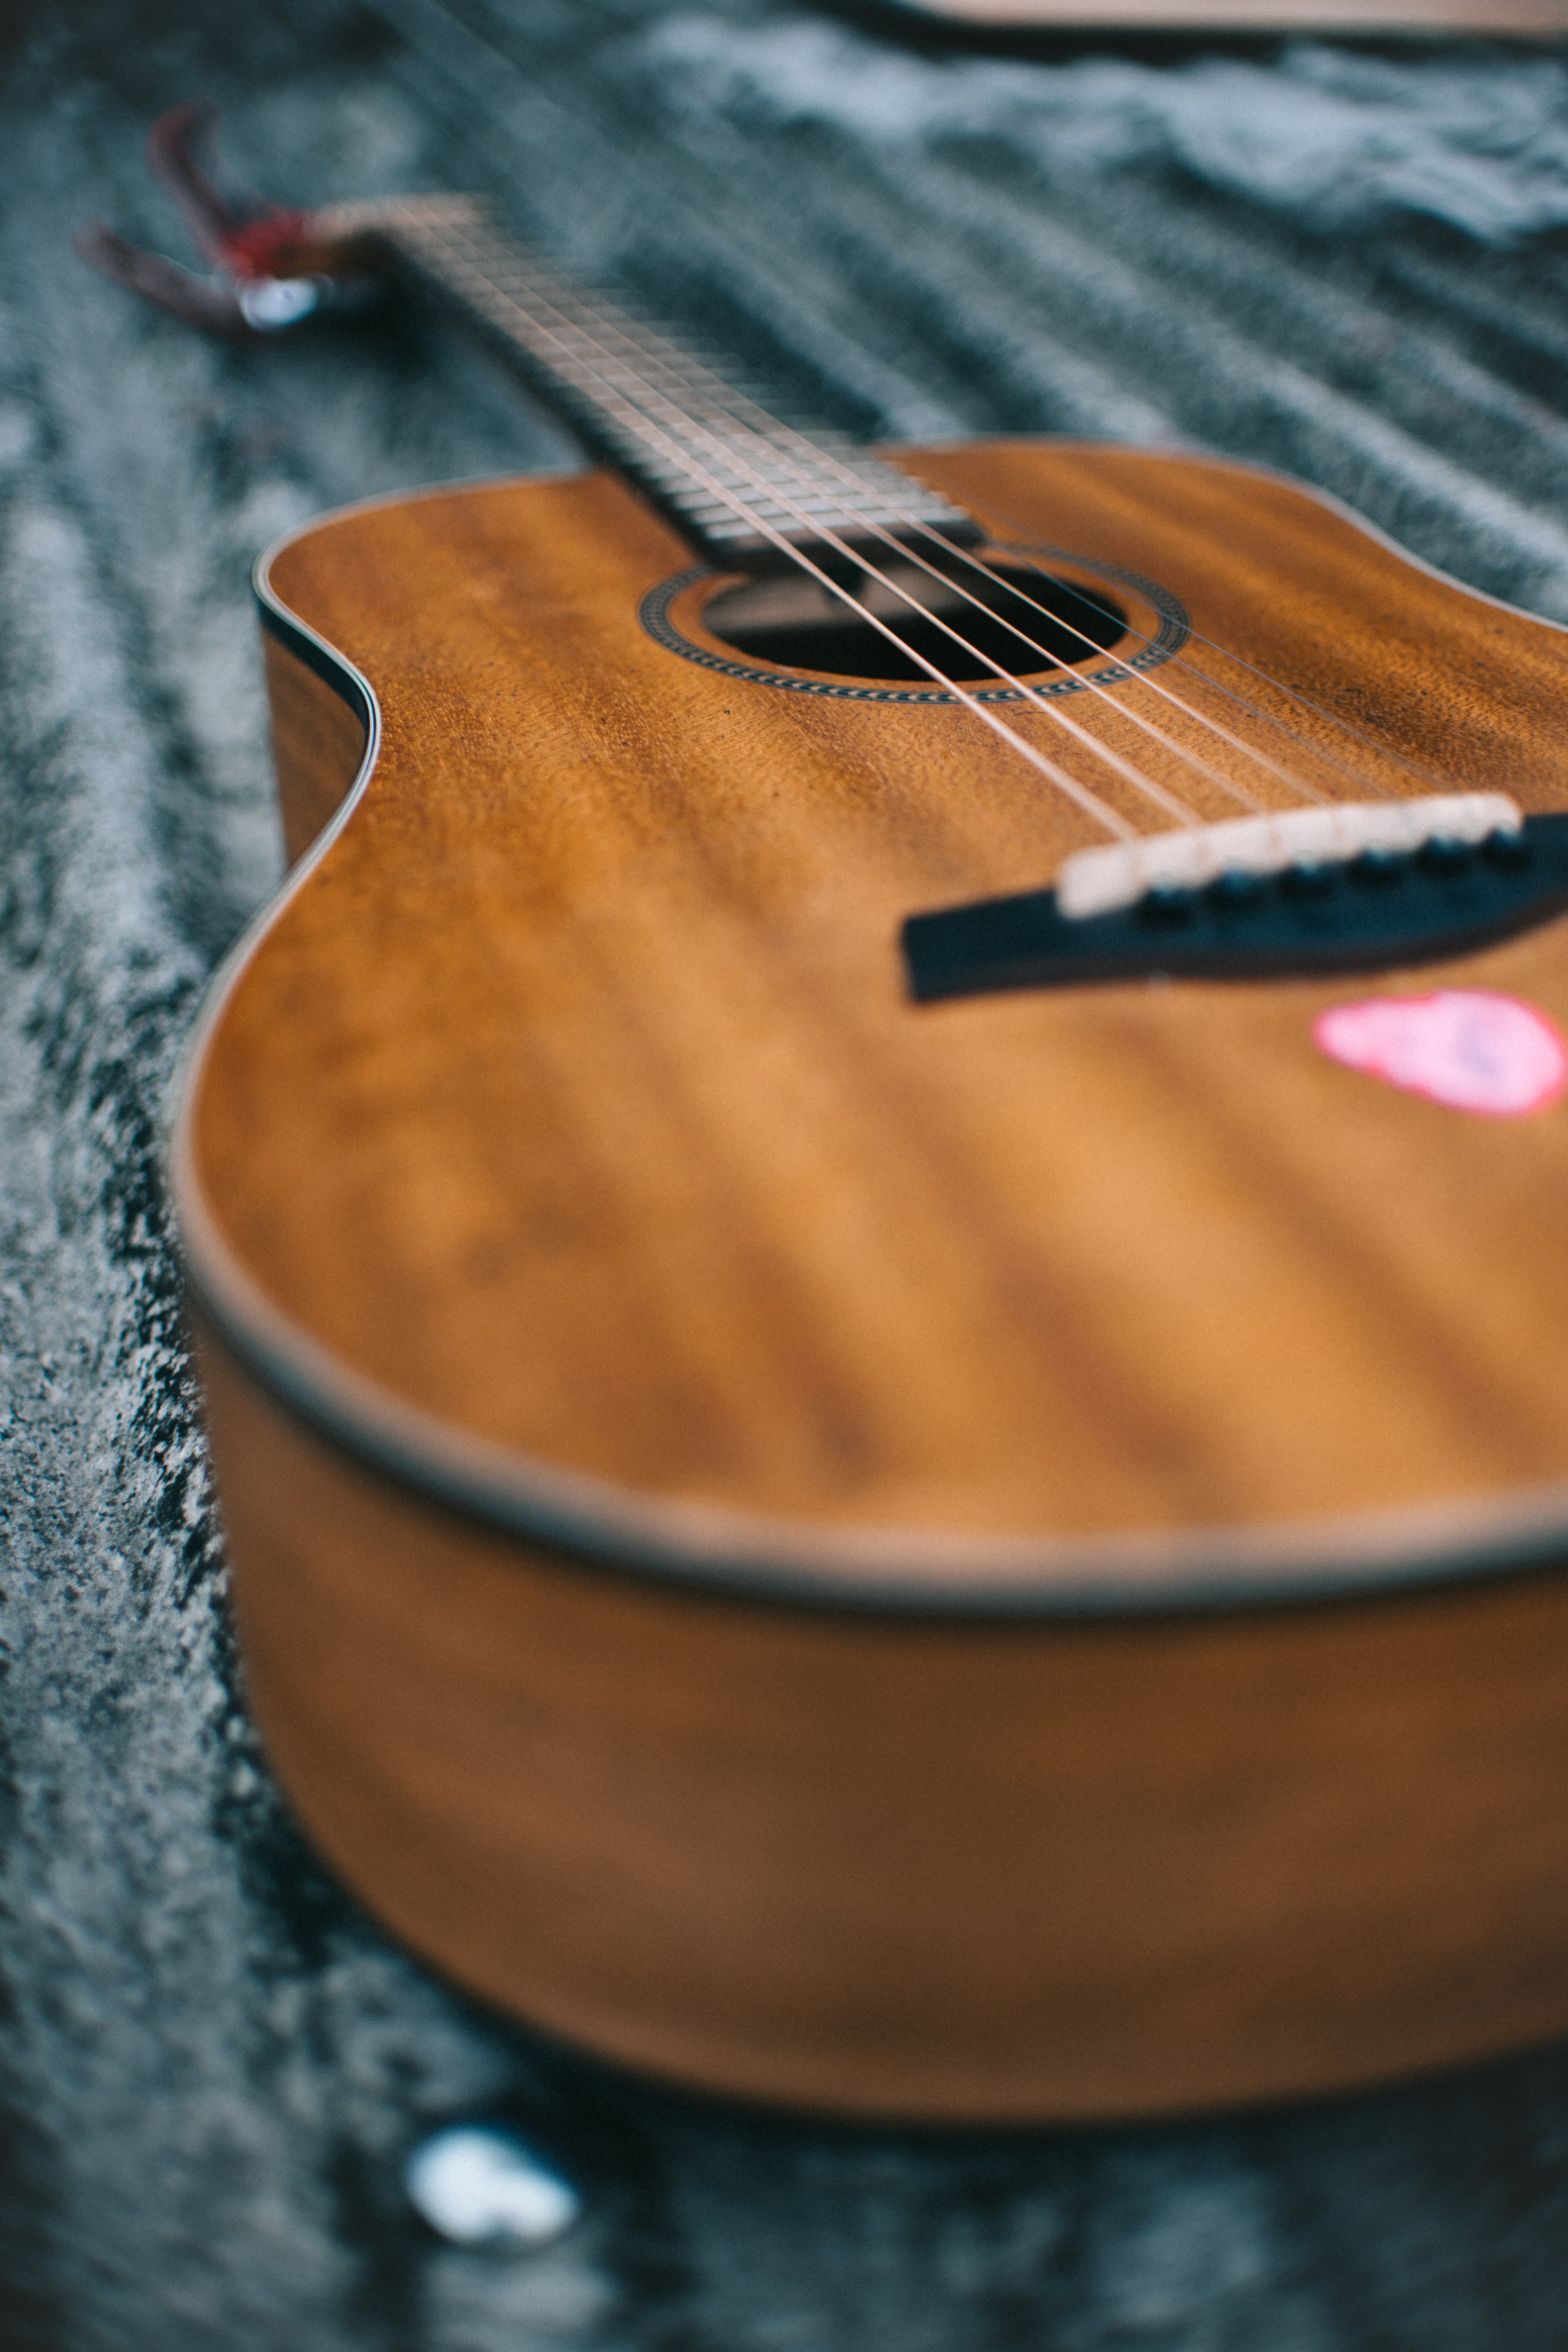
guitar, string instrument, musical instrument, plucked string instruments, ukulele, acoustic guitar, acoustic electric guitar, varnish, wood, wood stain, tiple, string instrument accessory